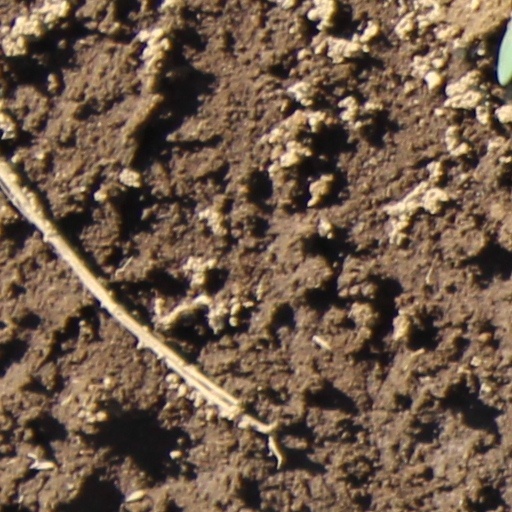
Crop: wheat